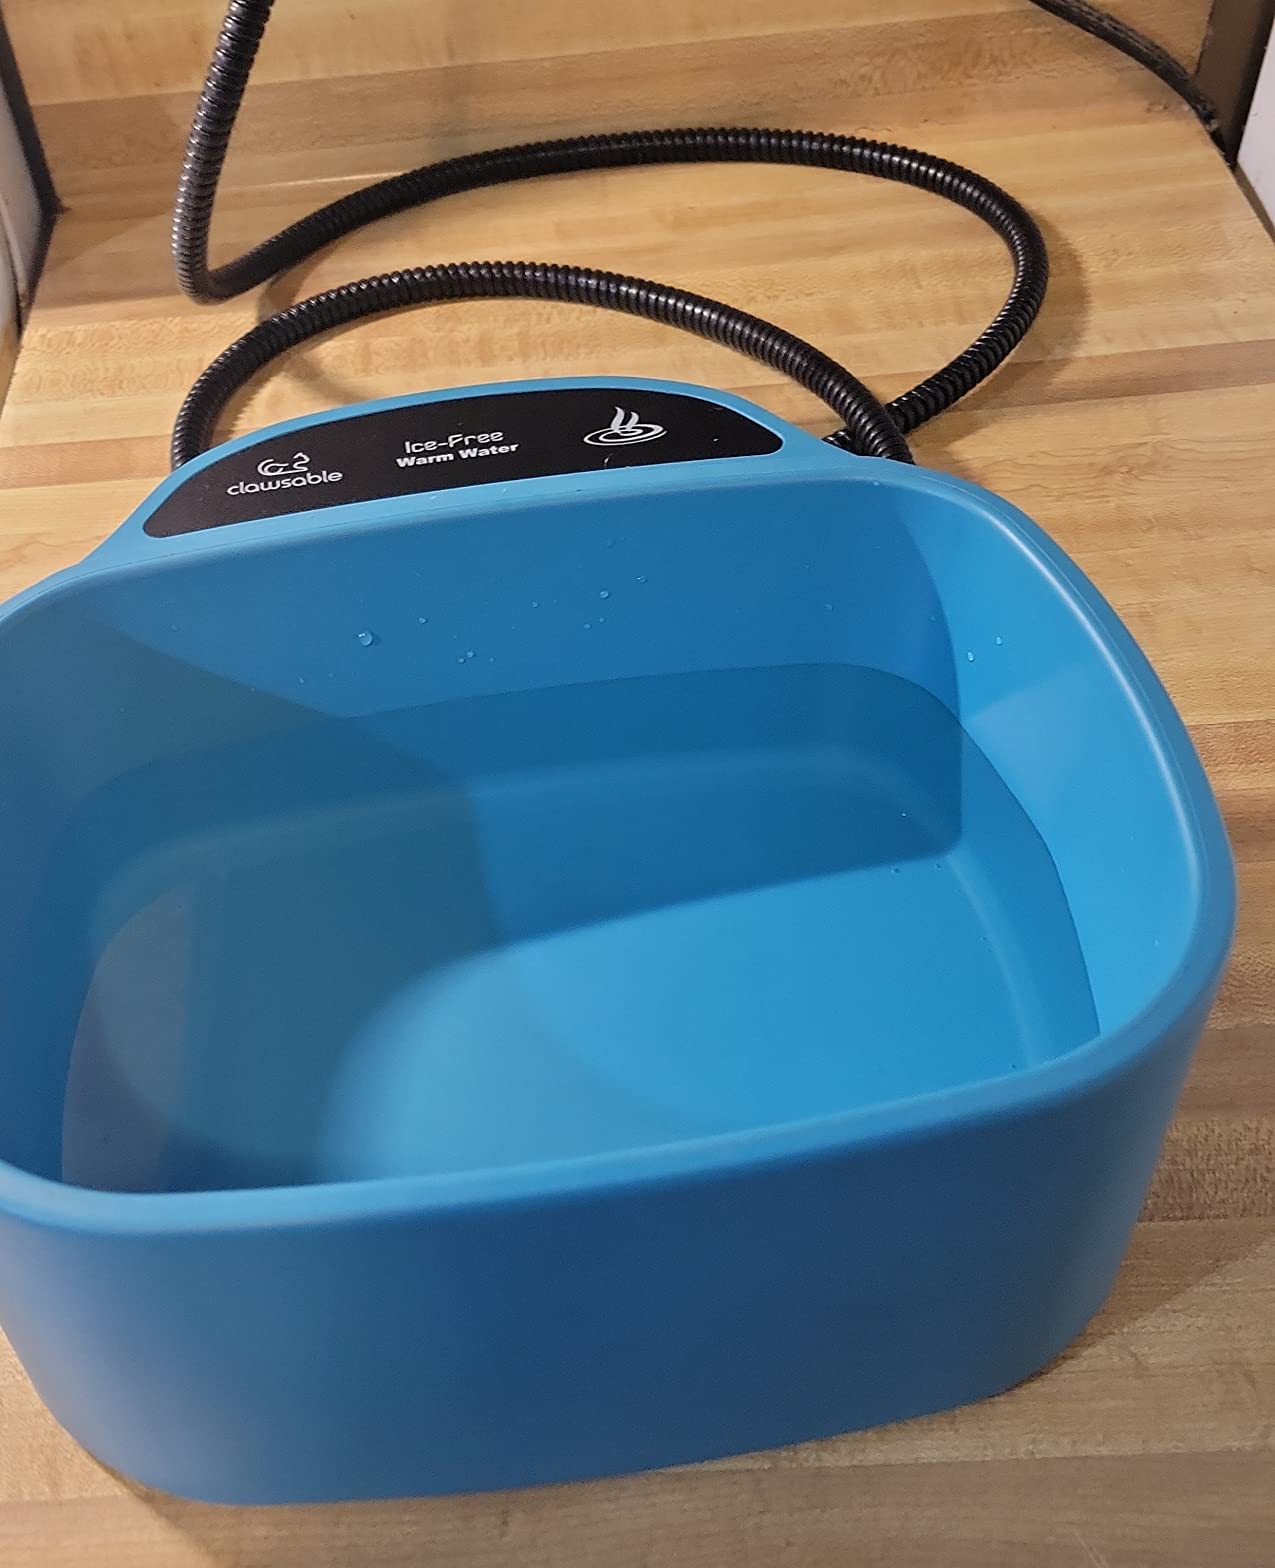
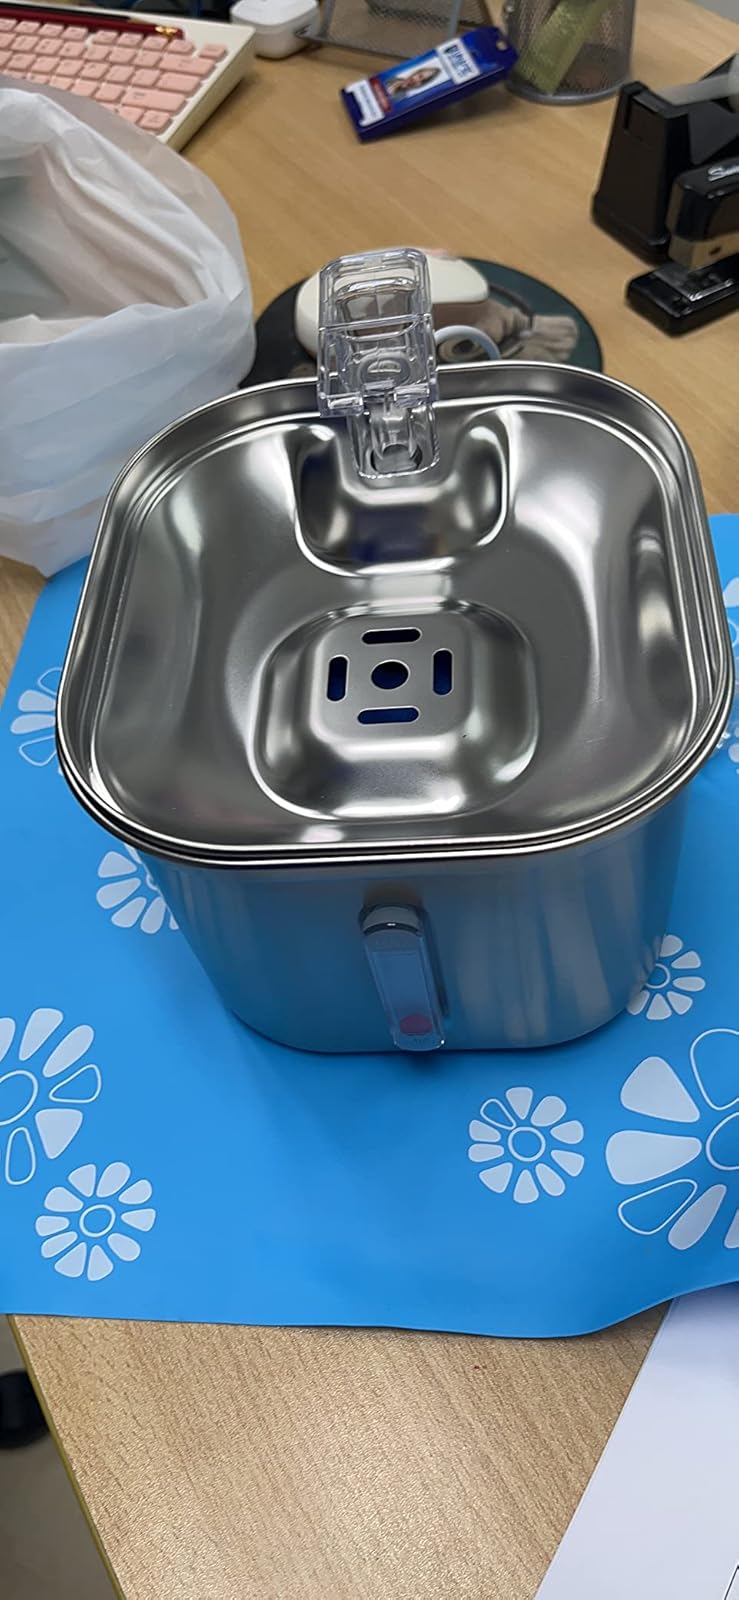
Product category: items_bowl
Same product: no